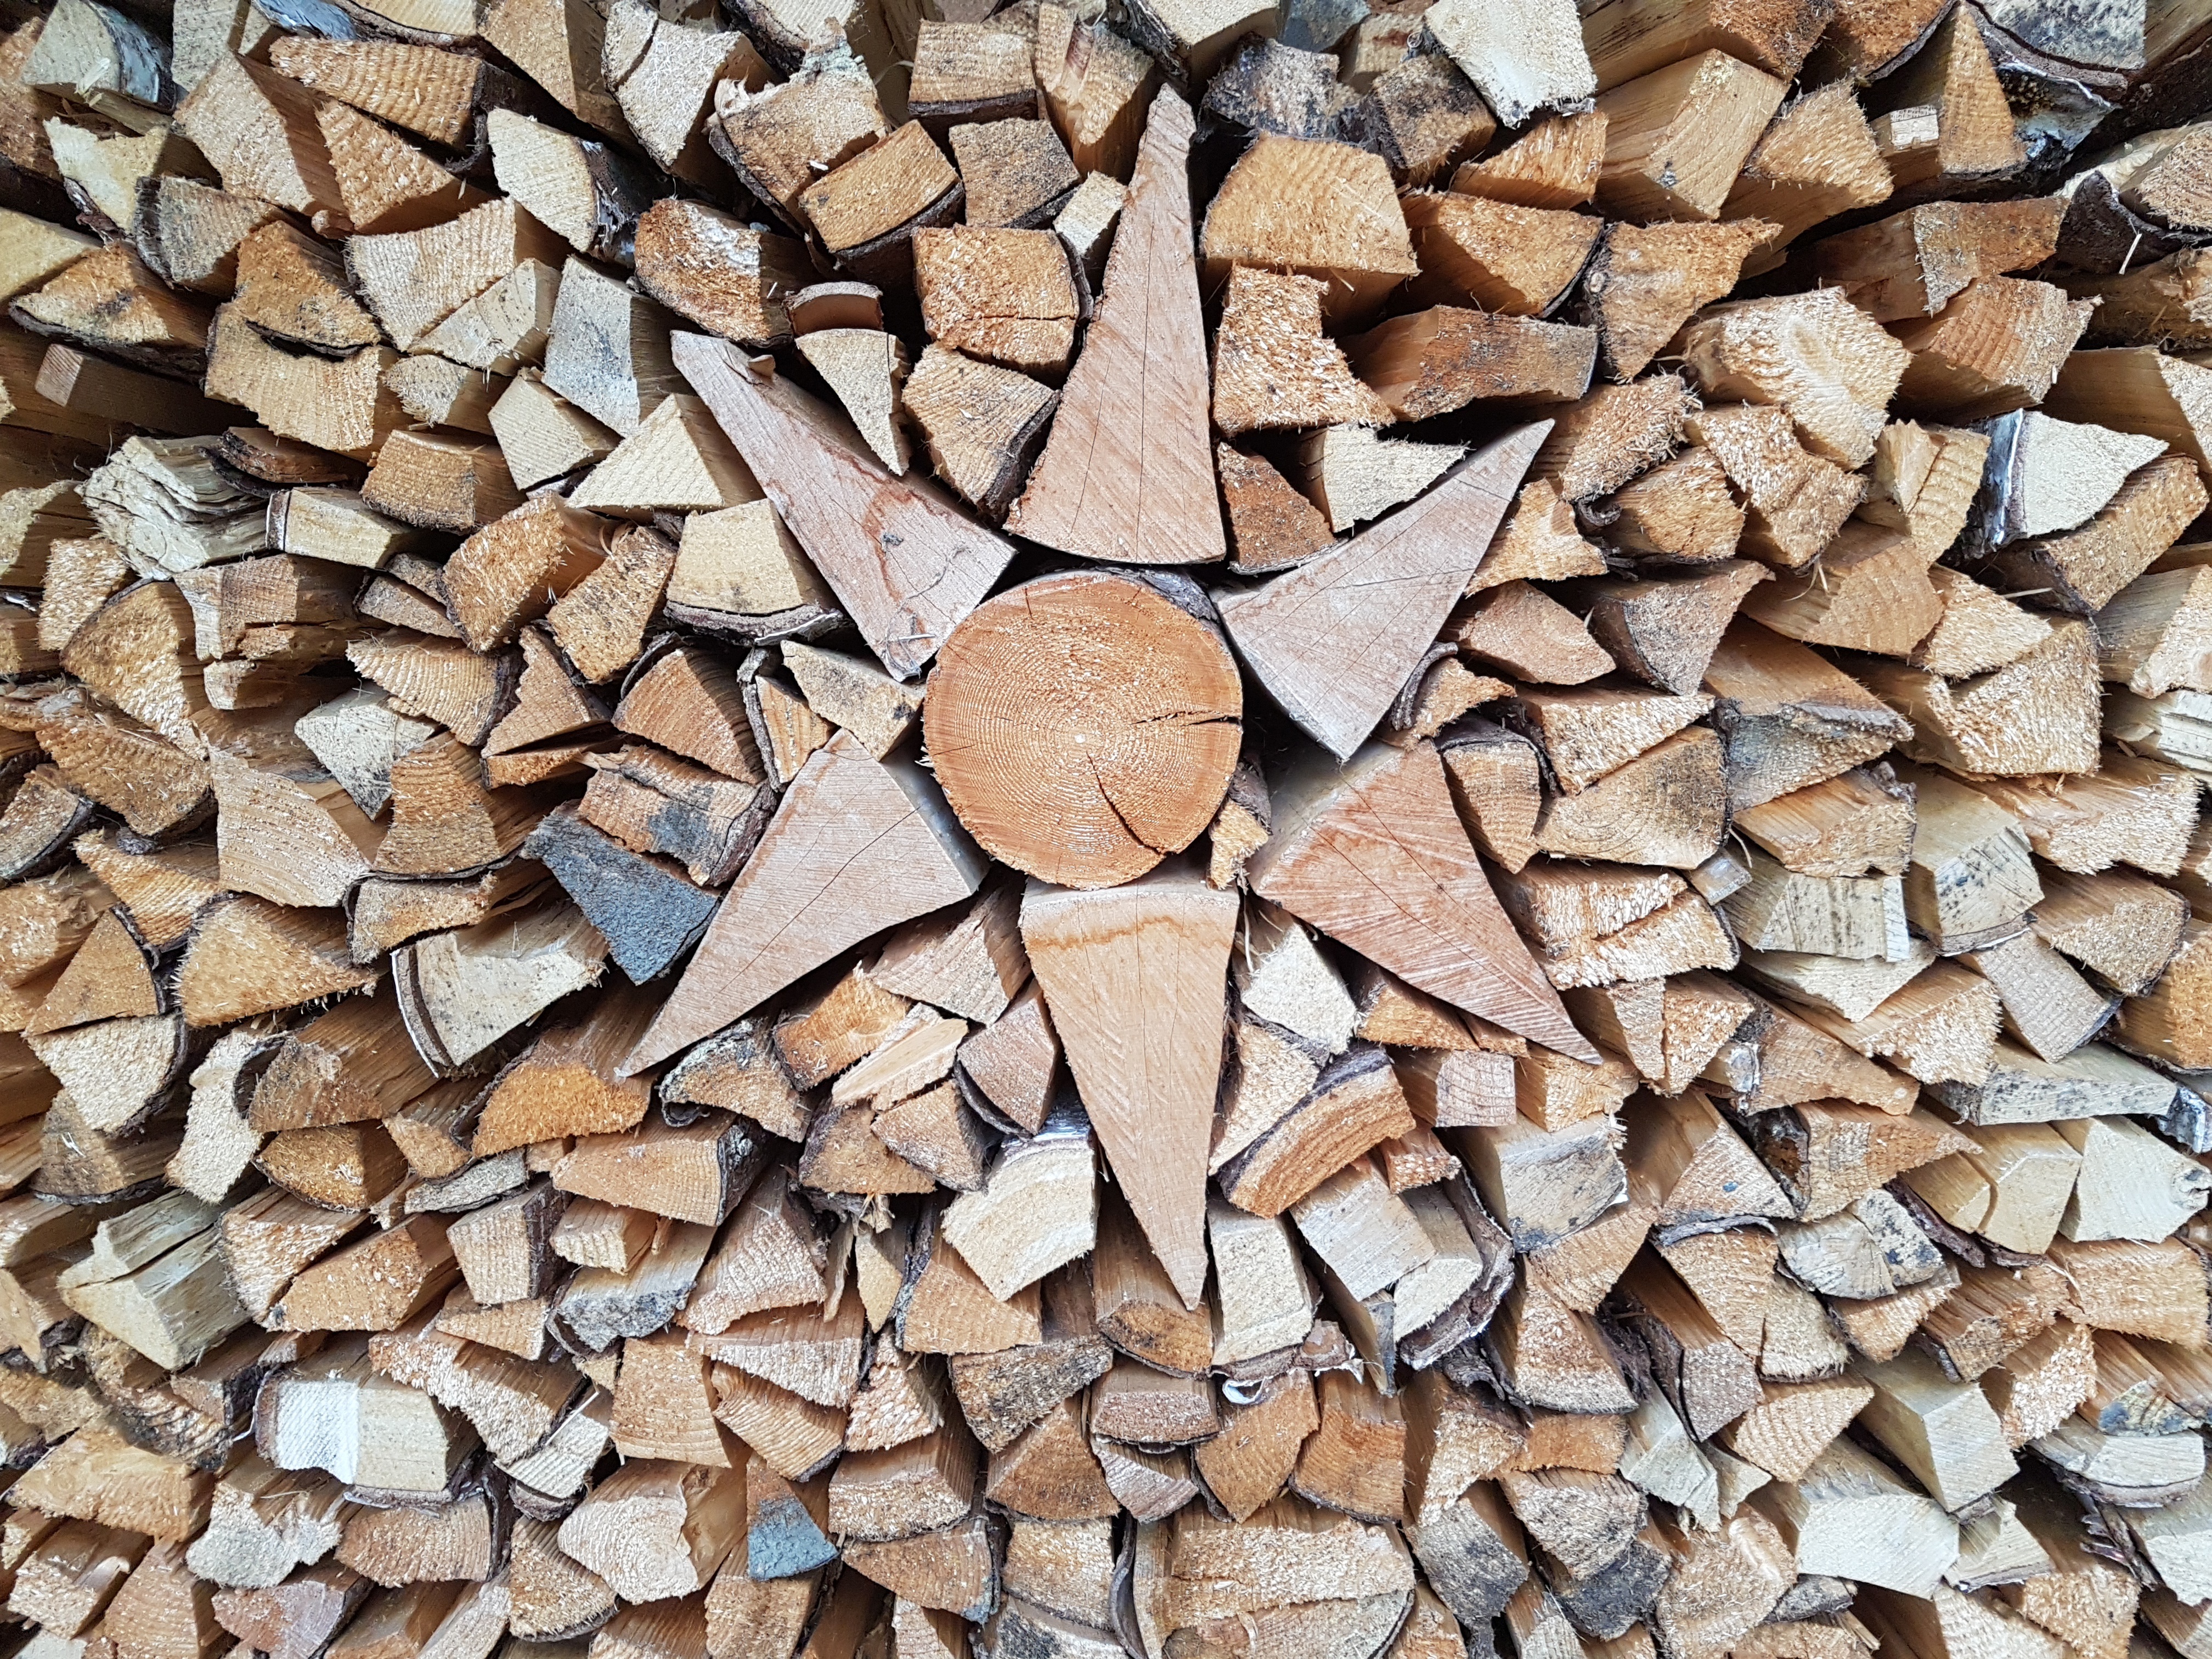
tree, rock, branch, wood, texture, leaf, floor, trunk, wall, log, pattern, soil, stone wall, firewood, stack, material, rubble, gravel, holzstapel, flooring